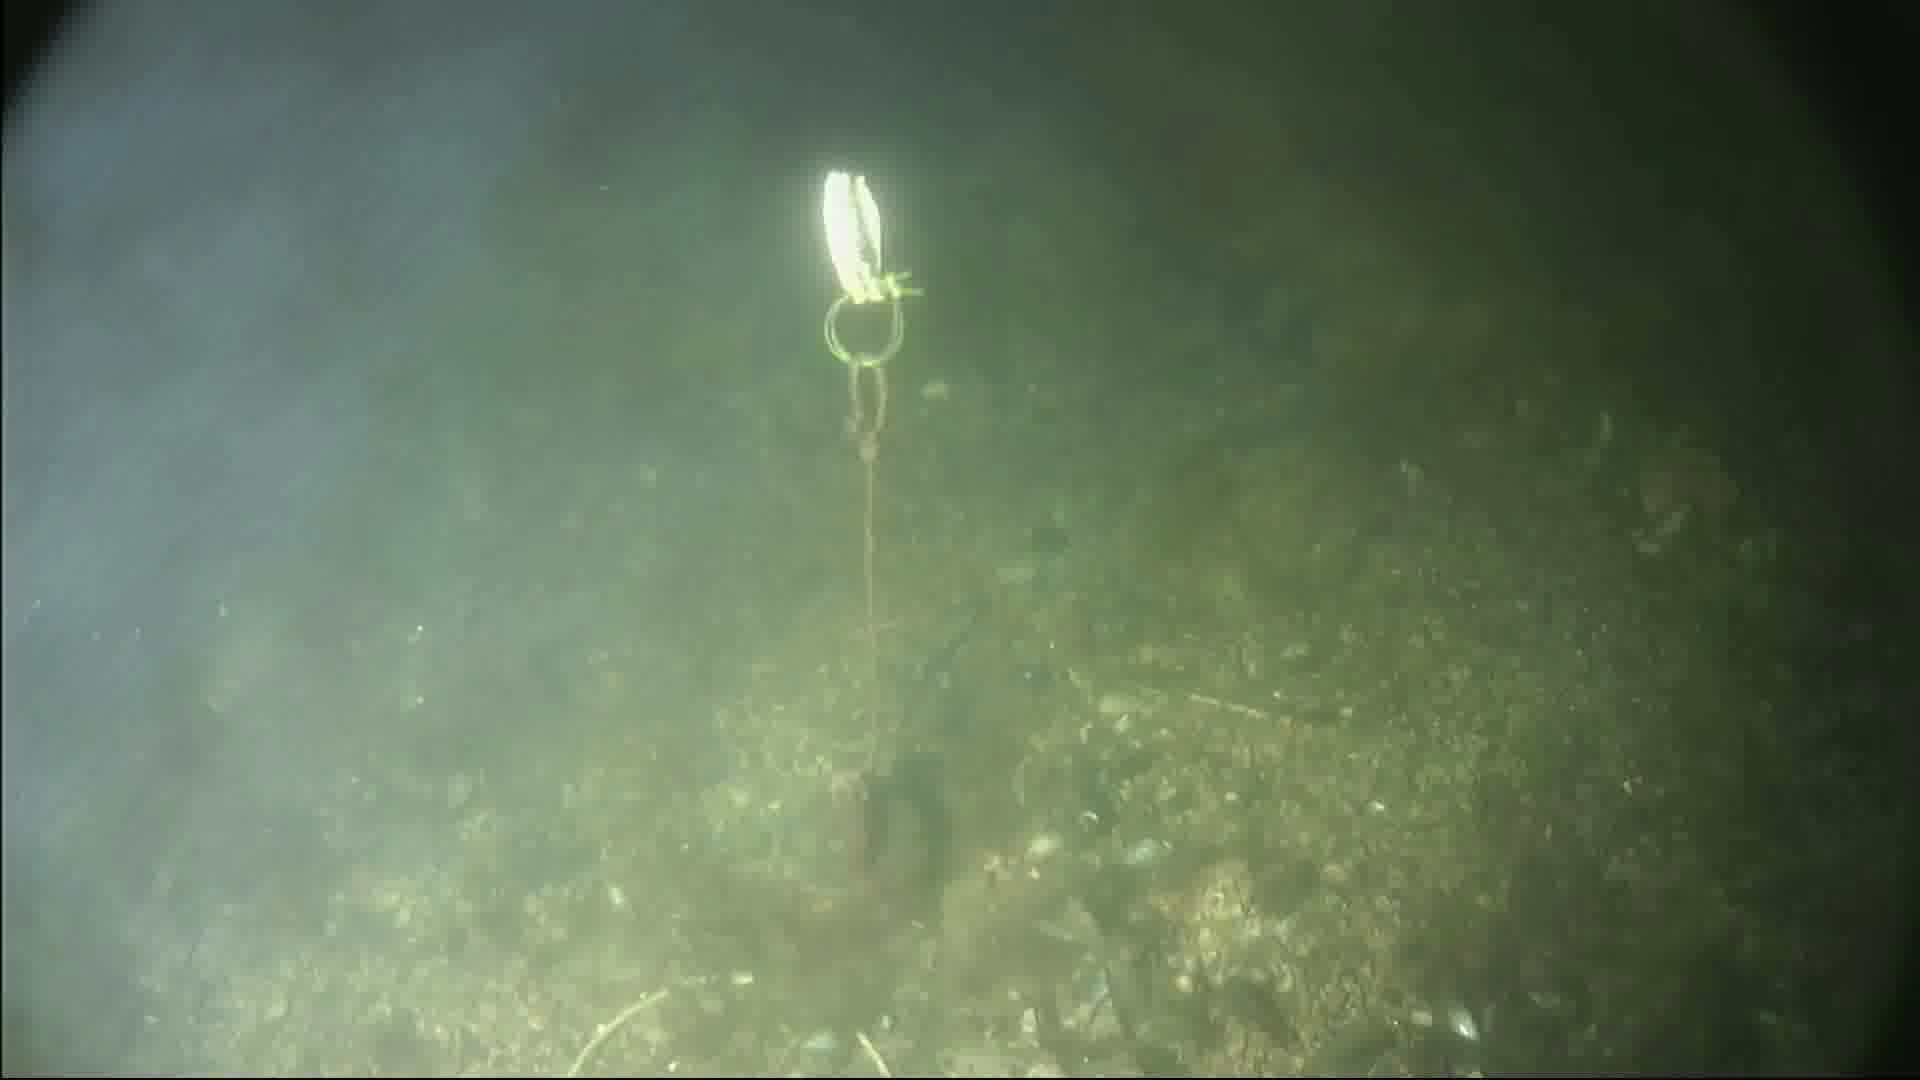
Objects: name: small_fish